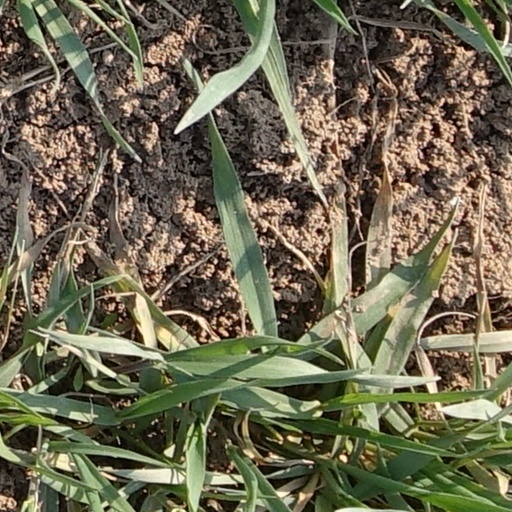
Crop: wheat